Asuka 120%

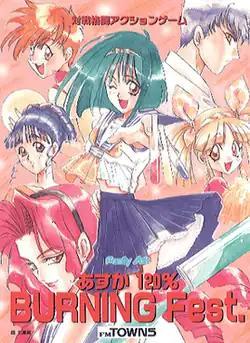
Front cover of the FM Towns version of "Asuka 120% BURNING Fest."

"Asuka 120%" was produced by just two full-time programmers who comprised the company Fill-in-Cafe. The franchise was programmed and designed by Masatoshi Imaizumi, its music was composed by Keishi Yonao, and the games' illustrations were designed by Aoi Nanase. "Asuka 120% Burning Fest" was just one fighting game of the era which had female characters, humor, and fan service. Similar games from that era include games such as "Tōkidenshō Angel Eyes", "Pretty Fighter X", and "Variable Geo".